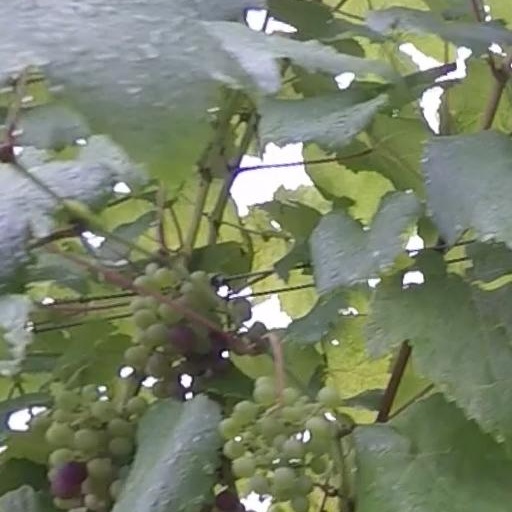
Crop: grape